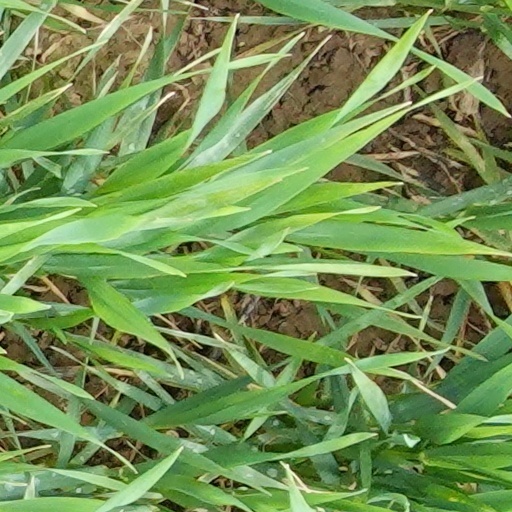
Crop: wheat